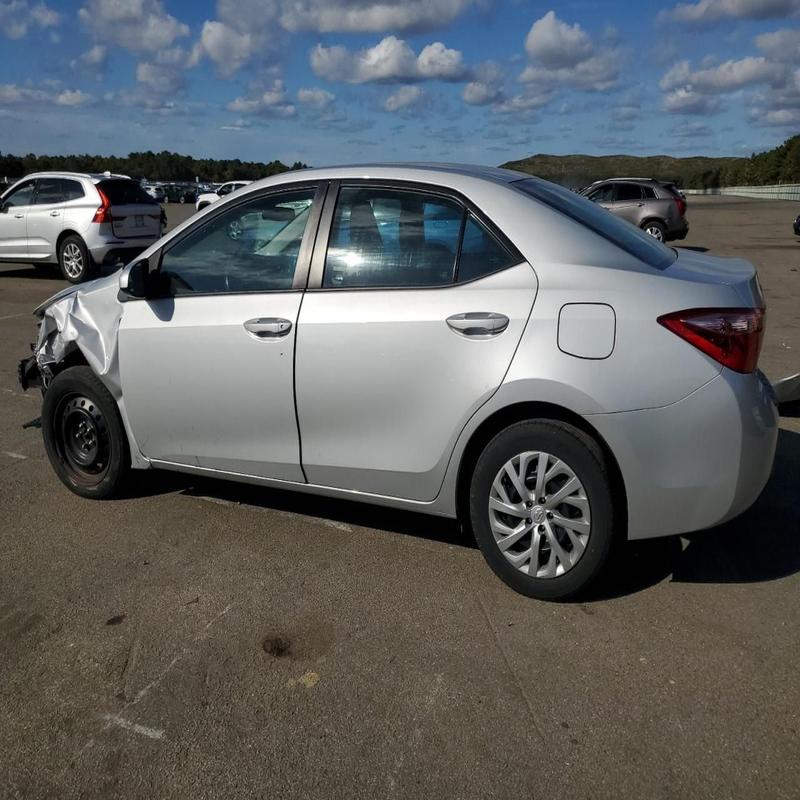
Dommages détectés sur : aile avant gauche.
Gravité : majeur